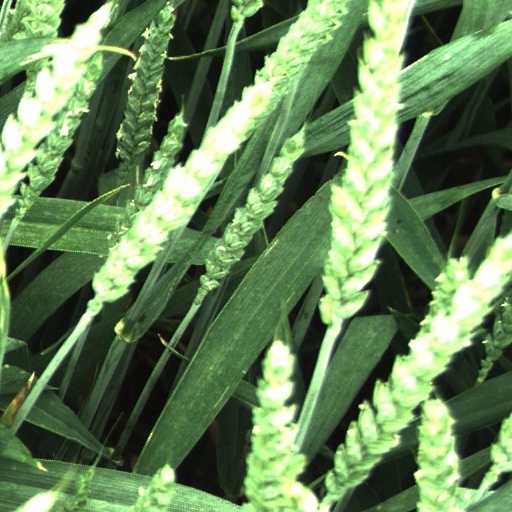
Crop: wheat